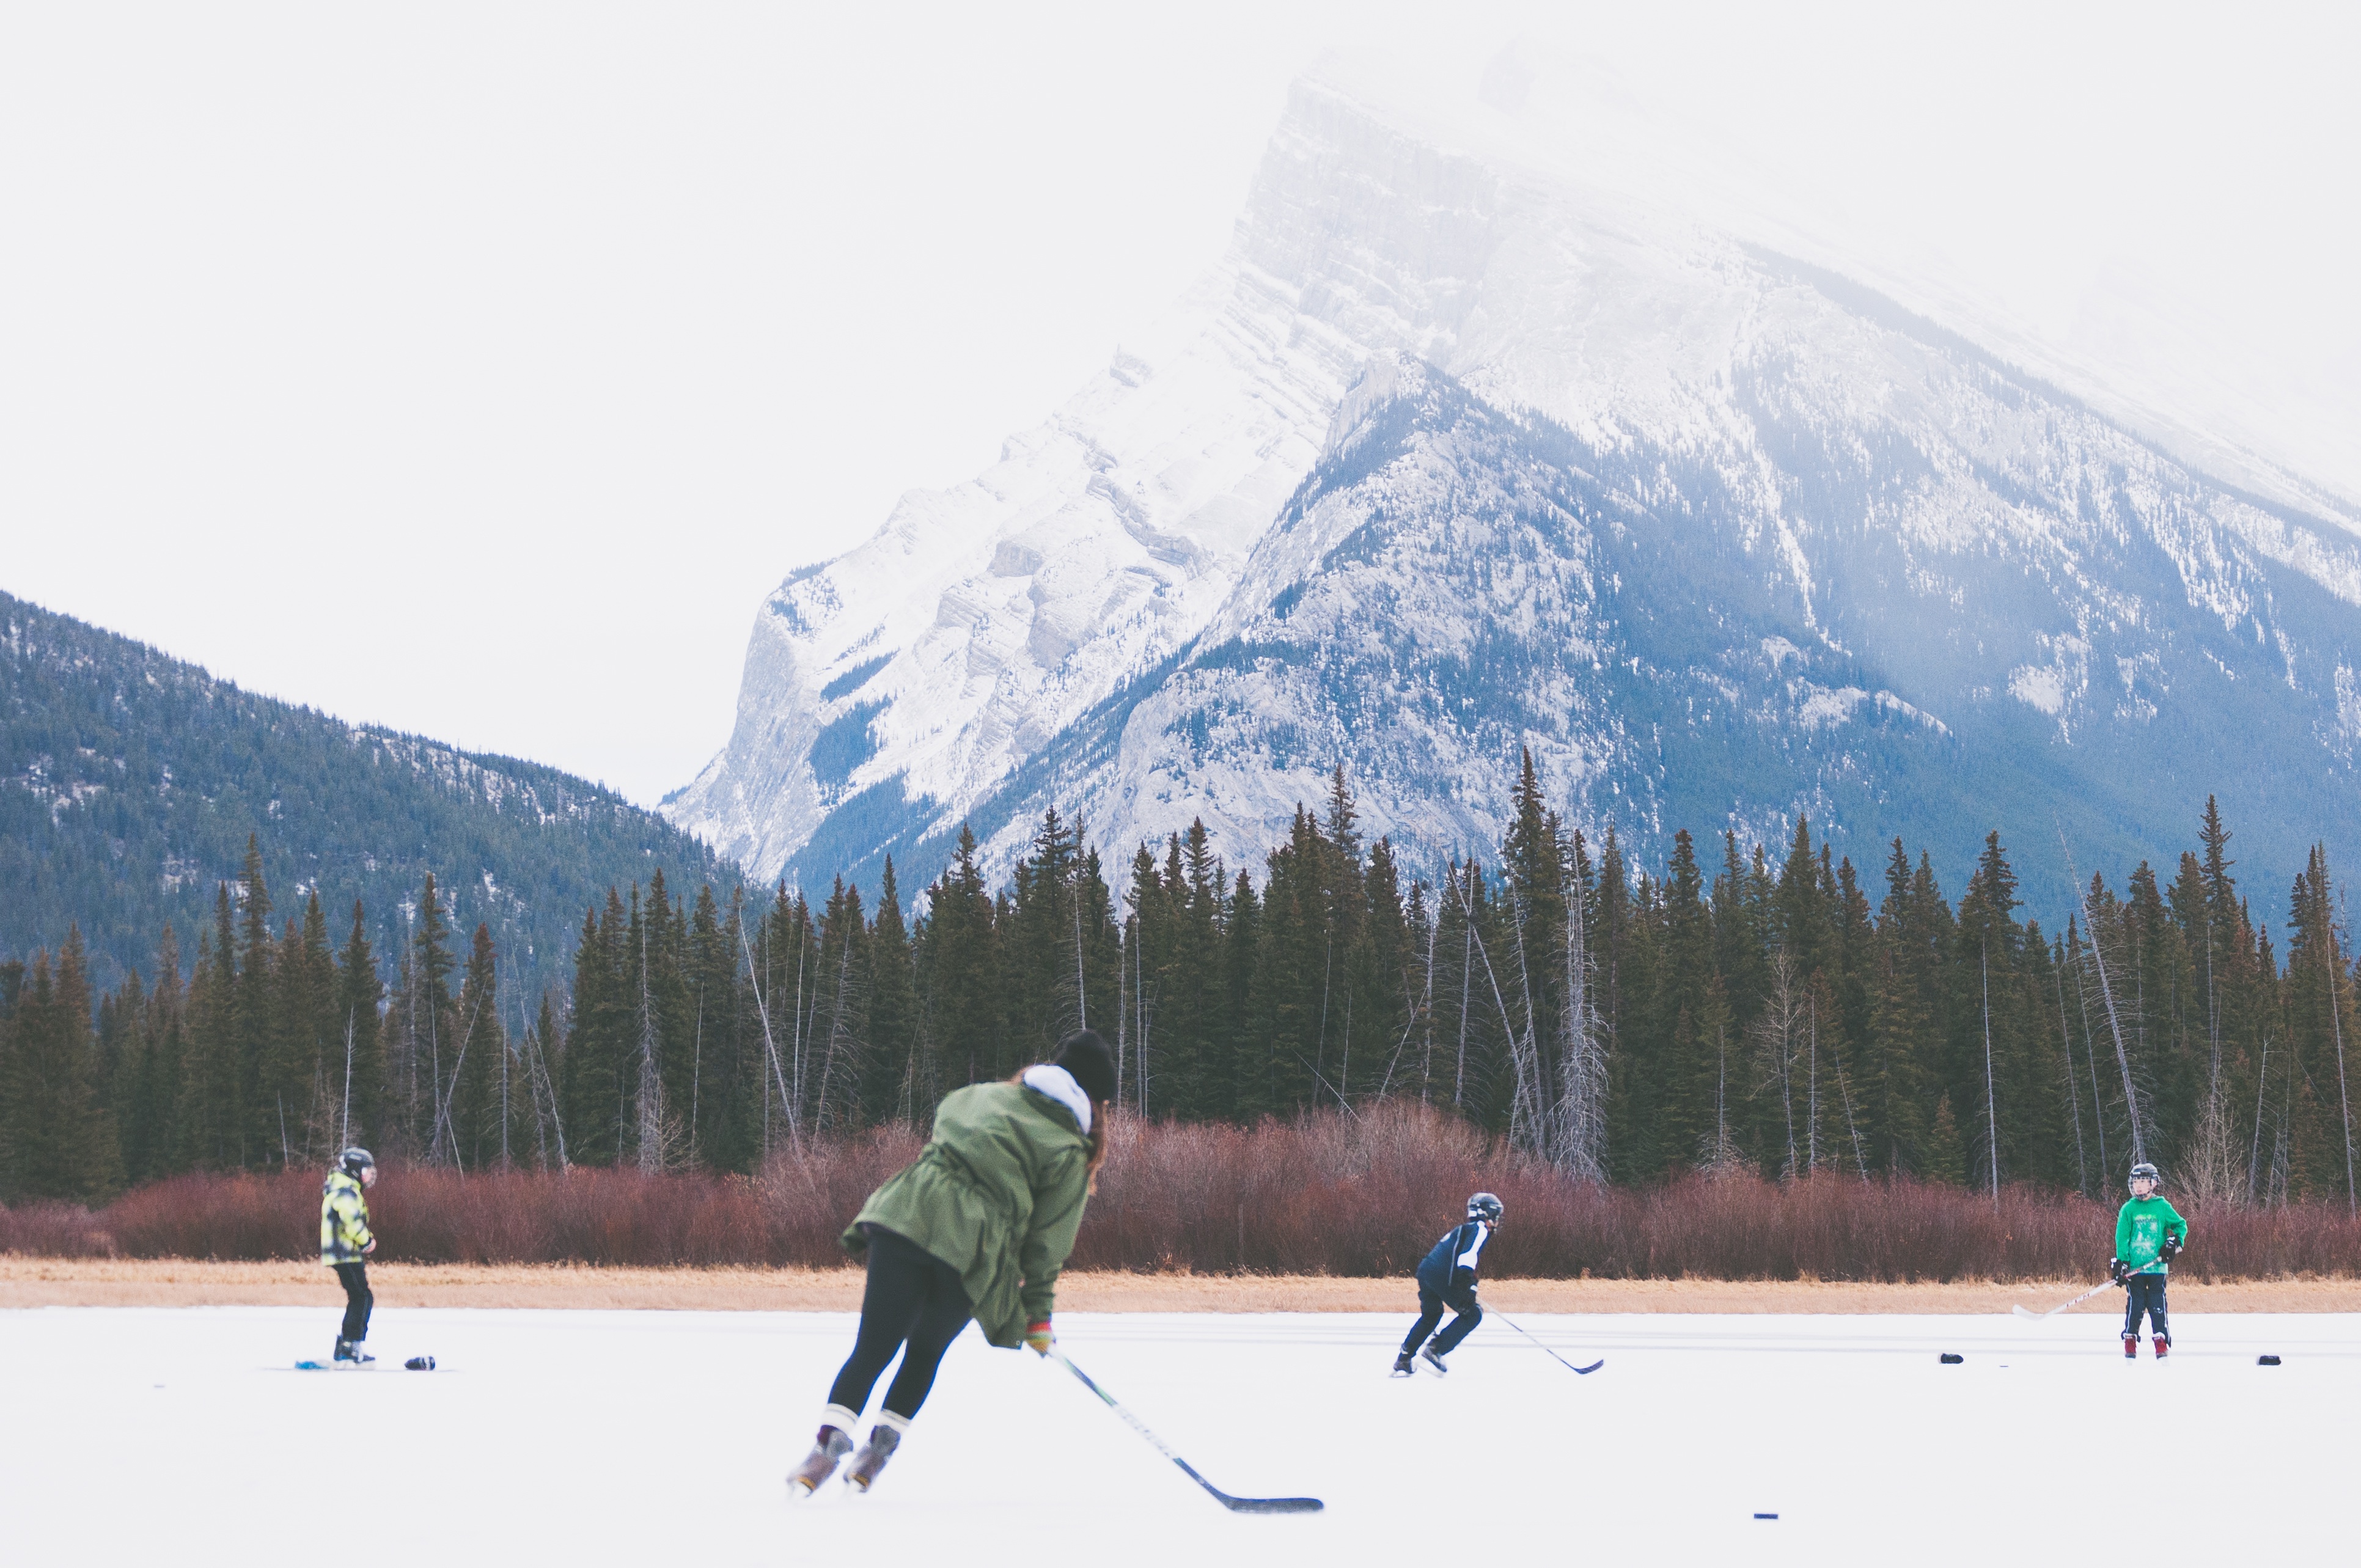
tree, mountain, snow, cold, winter, mountain range, weather, skiing, sports equipment, ice hockey, hockey, winter sport, sports, ski, footwear, piste, nordic skiing, ski equipment, alpine skiing